Arms (video game)

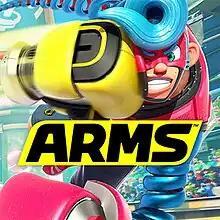
Home menu icon, depicting Spring Man getting punched by Ribbon Girl (arm visible only)

is a 2017 fighting game developed and published by Nintendo for the Nintendo Switch. The game differentiates itself from standard fighting games with its unconventional fighting system where every playable character fights with long range attacks and up to four players can choose a fighter and battle using a variety of extendable, weaponized arms to knock out opponents in a three-dimensional arena. "Arms" received generally favorable reviews from critics and sold over two million copies by July 2018.